Mitsubishi SpaceJet

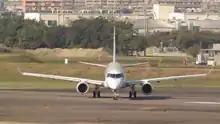
Front view

In June 2019, Mitsubishi rebranded the MRJ program as the SpaceJet. The MRJ90 was renamed as the SpaceJet M90 and a 76-seat variant specially targeted to meet US scope clauses, to be known as the SpaceJet M100, was announced. This version would have been longer than the abandoned MRJ70 but shorter than the M90.